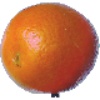
Label: tangelo